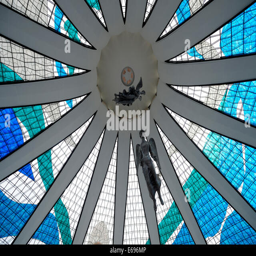
person hanging from the ceiling